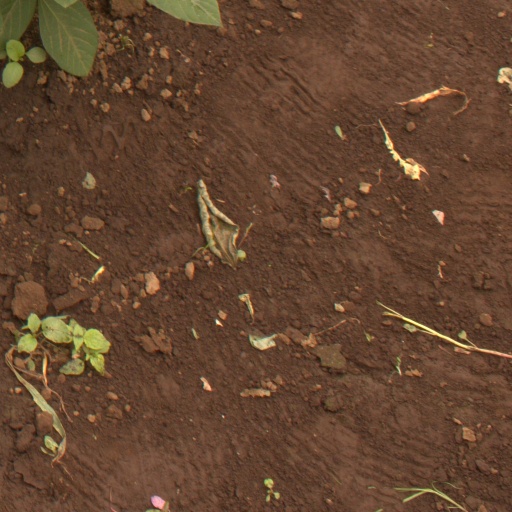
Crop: soybean